Robert Grissom Parkway

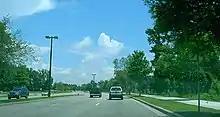
Grissom Parkway between 10th and 21st Avenues North in Myrtle Beach

In 1996, sections of Central Parkway, a road planned by Burroughs & Chapin, were already complete between 21st Avenue North and 38th Avenue North, and between 44th Avenue North and 48th Avenue North. Taken over as of 1996 by the city, the road could be extended to U.S. 501 in five or six years using property taxes and admissions taxes at Broadway at the Beach attractions, plus a possible hospitality tax on hotel rooms, meals and admissions. Eventually, Central Parkway would be extended south to a planned airport road (later named Harrelson Boulevard) and north to 62nd Avenue North.